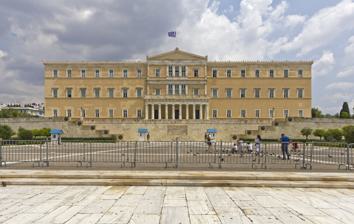
Building: Old Royal Palace
Country: Greece
Year built: 1843
This article is about the one in Athens, Greece. For the one in the Czech Republic, see Old Royal Palace (Prague) . For former royal palaces, see list of royal palaces . This article relies largely or entirely on a single source . Relevant discussion may be found on the talk page . Please help improve this article by introducing  citations to additional sources . Find sources: "Old Royal Palace" – news · newspapers · books · scholar · JSTOR ( July 2018 ) Building in Athens, Greece Old Royal Palace Παλαιά Ανάκτορα A view from Vasilissis Amalias Avenue . Location within Athens General information Architectural style Greek Revival (a type of Neoclassicism ) Location Athens , Greece Current tenants Hellenic Parliament Construction started 1836 Inaugurated 1843 Client Ludwig I of Bavaria Owner Hellenic Republic Design and construction Architect(s) Friedrich von Gärtner Website www .hellenicparliament .gr The Old Royal Palace ( Greek : Παλαιά Ανάκτορα Palaiá Anáktora ) is the first royal palace of modern Greece . It is neoclassical building situated at the heart of modern Athens , facing onto Syntagma Square . It was constructed between 1836 and 1843 to serve as the main residence of the Greek royal family and has been the seat of the Parliament since 1929. In 1836, King Otto I commissioned the Bavarian architect Friedrich von Gärtner , recommended by his father, Ludwig I of Bavaria , to design a palace that would house not only the royal family but also the ministerial cabinet. At the same time, the architect planned the future National Garden adjacent to the palace with Queen Amélie . The building served as the official royal residence until 1910, when George I chose to move to the Crown Prince's Palace nearby, which now houses the presidency of the Hellenic Republic . On the west side of the building, the site was transformed into the Monument to the Unknown Soldier . Today, the palace houses the Hellenic Parliament ( Greek : Βουλή των Ελλήνων ), the office of the President of the Assembly, the Vice Presidents, the Cabinet meeting room, the Parliament's television channel, and administrative services. It is accessible by public transportation via the bus and metro networks ( Syntagma station ). History Aerial photograph of the Old Royal Palace from the Hotel Grande Bretagne King Otto: A New Palace for a New Kingdom The building was constructed between 1836 and 1847, intended to become the palace of King Otto, following the transfer of the state’s capital from Nafplio to Athens in 1834. It was erected at the expense of King Ludwig I of Bavaria , as a personal loan to Otto. The final selection of the site for the construction of the old palace was made by Gärtner himself at the end of 1835, after rejecting the proposals of Kleanthis , Schaubert , Klenze , and Schinkel , who had suggested locations in Omonoia , Kerameikos , and the Acropolis , respectively. Ludwig, Otto’s father, had also objected to the latter. Specifically, the area proposed by Gärtner for the construction was at the junction of Stadiou Street (then a peripheral road) and Ermou Street , on a small and gentle hill. In addition to its healthy climate, the location overlooked Athens from its easternmost edge. Thus, Gärtner was instructed to draft the building’s plans, a task he accomplished in a short time during his brief stay in Athens (from December 1835 to March 1836), a feat made possible only by his considerable expertise. The foundation of the building was laid on January 25 (Old Style) / February 6 (New Style), 1836, in the presence of Ludwig I and the ambassadors of the Great Powers. In March, Gärtner returned to Munich, leaving the supervision of the construction to Bavarian lieutenants Sloter and Hoss. From his office in Munich , Gärtner completed the detailed studies, producing a total of 247 designs related solely to the Athens palace building. These designs are now part of Munich’s large Moniger collection, while a small number have been donated to the Parliament Museum, demonstrating the care put into every detail. The primary materials used in the building’s construction were stone, marble, and wood. The stone mainly came from Hymettus , Lycabettus , and the "Pinakota" area near Strefi Hill in Athens, while the marble came primarily from Penteli , with smaller quantities from Hymettus, Tinos , Paros , Naxos , and a few from Carrara and Genoa in Italy . Lastly, the wood was sourced from Evia. Notably, many locals, especially islanders such as those from Tinos, Sifnos , Paros, and Naxos]], volunteered to work on the palace’s construction without pay. Once the walls were completed in November 1840, Gärtner returned to Athens to oversee the continuation of the construction and the interior decoration, bringing with him renowned historical painters of the time, Johann Schraudolph, Ulrich Halbreiter, and Josef Kranzburger. These artists were responsible for the large murals depicting scenes from Greek mythology and the Greek Revolution of 1821, especially in the Trophy Hall. After a three-month stay, Gärtner returned to Munich, leaving the engineer Riedel in charge, who successfully completed the building in 1847. King Otto and Queen Amélie moved into the royal palace in 1843. On 3 September of the same year, General Dimitrios Kallergis , with his men and a large part of the population, presented themselves at the windows of the sovereign to compel him to grant a constitution to the Kingdom. This peaceful revolution made the building a symbol of Greece’s political power. The square to the west of the palace was named "Constitution Square" (Πλατεία Συντάγματος, Syntagma Square ) in honor of this event. King George I and his successors After Otto’s abrupt departure and abdication, George I became the new King of Greece in 1864. He moved into the palace with his family but decided in 1868 to relocate the heir apparent, known as the Diadoch , to another building. For this purpose, he had the Crown Prince's Palace constructed. At the same time, George I had two summer residences built: the Tatoi Palace , about twenty kilometers north of Athens, and the Mon Repos villa on the island of Corfu . The Royal Palace the year of the 1909 fire The royal palace was devastated by a terrible fire in 1909. The king and his family then moved to Crown's Prince palace, from then on known as the "New Palace". Even after the reconstruction, George did not immediately return to the palace, unlike his wife, Queen Olga , who remained there after her husband’s assassination in 1913. Constantine I neglected the palace, and his successor, Alexander , chose to reside at Tatoi. In 1924, a referendum abolished the monarchy, and the Second Hellenic Republic was proclaimed. The royal family was forced into exile. The palace was then used for many different purposes: housing a variety of government and public services in the 1920s, functioning as a makeshift hospital during World War II , a refugee shelter for Greek refugees from the Greco-Turkish War (1919–1922) in 1922, a museum with the personal effects of King George I (now part of the collection of the National Historical Museum ), and other uses. The Hellenic Parliament In November 1929, the government decided to relocate the Parliament to the royal palace from its previous location in a neoclassical building on Stadiou Street, the Old Parliament House , now the National Historical Museum. This move marked a significant transformation of the building’s role, with the republic overshadowing the former monarchy. After more extensive renovations, the Senate convened in the "Old Palace" on 2 August 1934, followed by the Fifth National Assembly on 1 July 1935. Although the monarchy was restored that same year, the building has housed Parliament ever since. The transformation of the building into the Parliament was carried out by architect Andreas Kriezis. On 25 March 1932, the unveiling of the Tomb of the Unknown Soldier , which had begun construction in 1929, took place. Today, the building serves as the headquarters of the Hellenic Parliament . Other buildings associated with the Parliament include the Tobacco Factory (housing the Parliament’s Library and Archives), the building on Vasilissis Amalias Avenue (for administrative services), the buildings at 4 Voulis Street and 2 Mitropoleos Street (offices for regional Members of Parliament), the Exhibition Hall of the Parliament Foundation, part of the Arvanitis Mansion (for administrative services), and the building at 1A Sekeri Street (for administrative services). In 2003, new statues were unveiled to honor two prominent Prime Ministers of the country, Charilaos Trikoupis and Eleftherios Venizelos, further enhancing the republican image of the Palace. An exhibition tracing the building’s history from its origins was held in 2009. Evzones guarding the Tomb of the Unknown Soldier In front of the Parliament, the Tomb of the Unknown Soldier is guarded by a unit of the Greek army known as the Evzones . The Evzones wear traditional Greek uniforms, with the most distinctive feature being the fustanella. The changing of the guard occurs every hour. Architecture The Building The Old Palace, according to Gärtner’s designs, is a massive rectangular three-story building, including the ground floor, with two axes of symmetry. The main axis runs East-West and aligns with Ermou Street, the longest street in Athens at the time, while the secondary axis, running North-South, aligns with the western slope of Lycabettus and the columns of the Temple of Olympian Zeus . The building consists of four wings (one on each side) and a central interior wing along the main axis, flanked by two internal courtyards (atriums). The central wing, with a double-pitched tiled roof, extends 0.58 meters beyond the eastern and western facades, creating two pediments at the edges. The central sections of the northern and southern wings are recessed by approximately 3.80 meters from the eastern and western facades. The projections of the central wing and the recesses of the side wings create a distinctive plasticity with a heavy classical tone, giving the building a unique architectural character. Both the eastern and western facades are approximately 90 meters long, while the other two facades are about 80 meters each. The entire building is elevated by 1.5 meters from the surrounding area. All the exterior wings have a ground floor and two upper stories. The height of the ground floor is 7.16 meters (gross), the first floor is 7.11 meters (gross), and the second floor is 5.5 meters. In contrast, the central wing has a basement, a ground floor with the same height as the other wings, but only one upper story, which is 14.20 meters high (taller than the combined heights of the first and second floors of the other wings). This space housed the official reception rooms, the "reception-ball-games" hall, and the grand dining hall. It was the most richly decorated area of the palace, adorned with murals, paintings, maps, furniture, and other decorations. Exterior For the exterior facades of the building’s wings, Gärtner had designed many plans featuring rich decorations, most of which focused on the western facade, which was the most formal. When submitting the designs for approval to King Ludwig, who was also the financier of the building, the king rejected them, citing reasons of economy and a preference to avoid shifting from classical simplicity to a Renaissance style. As Oswald Hederer notes in his book Friedrich von Gaertner: "...when King Ludwig (of Bavaria) crossed out all the decorative elements of the facades with a red pencil, Gärtner is said to have remarked, somewhat indignantly, 'Well, now, Your Majesty, it looks like a barracks!'" Despite the imposed simplicity, Gärtner managed, with a few well-chosen elements, to give the massive building an imposing yet serene appearance. He used two bands, like threads, to connect the windowsills around each floor, breaking the monotony of the large exterior surfaces of the wings. Additionally, with the various Doric porticoes at the building’s entrances—except for the southern side, which has Ionic porticoes—he further emphasized the neoclassical architectural style of the building. Gallery The Old Royal Palace in 1877 A photograph of the Old Royal Palace in 1910 A photograph of the Old Royal Palace in 1910 Soldiers and artillery in front of the Old Royal Palace before the elections of 1926 The Old Royal Palace from the Acropolis The interior of the Old Royal Palace The Old Royal Palace at night Bibliography Kardamitsi-Adami, Maro (2009). Palaces in Greece . Melissa Books. ISBN 978-960-204-289-2 . References